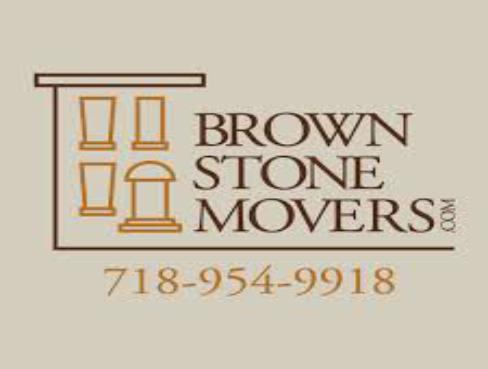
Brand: brownstone
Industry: Necessities